Catherine D. Perry

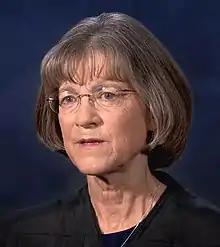
Perry in 2021

Catherine Delores Perry (born September 6, 1952) is a senior United States district judge of the United States District Court for the Eastern District of Missouri.